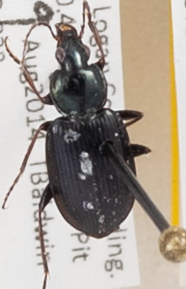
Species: Agonum placidum
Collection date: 2014-08-19
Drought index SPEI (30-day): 0.1
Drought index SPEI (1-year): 0.592
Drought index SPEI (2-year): -0.588